Socio Distribution Center Station

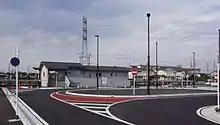
The station approach and forecourt in April 2017

The station is located in the city of Kumagaya, close to the border with the city of Gyoda.